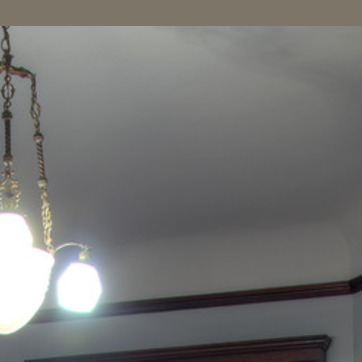
Material: painted